Melon gravel

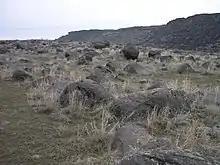
Melon gravel in southwestern Idaho, near Melba

Melon gravel are a geological deposit of mostly basalt boulders that were formed by the Lake Bonneville flood and deposited along the Snake River Plain in the western United States around 15,000 years ago. Melon gravel range in size from coarse sand to well over in diameter, and generally appear rounded. Melon gravel were formed by the Bonneville Flood's intense erosion of the surrounding basalt flows of the area. This process also created several bars of melon gravel that, at their largest, can be long, wide, and deep.